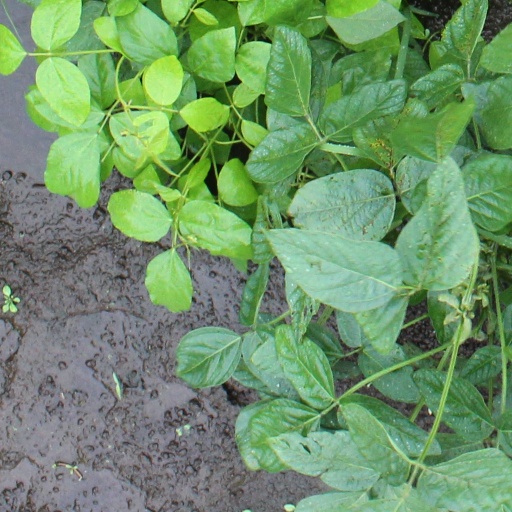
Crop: soybean